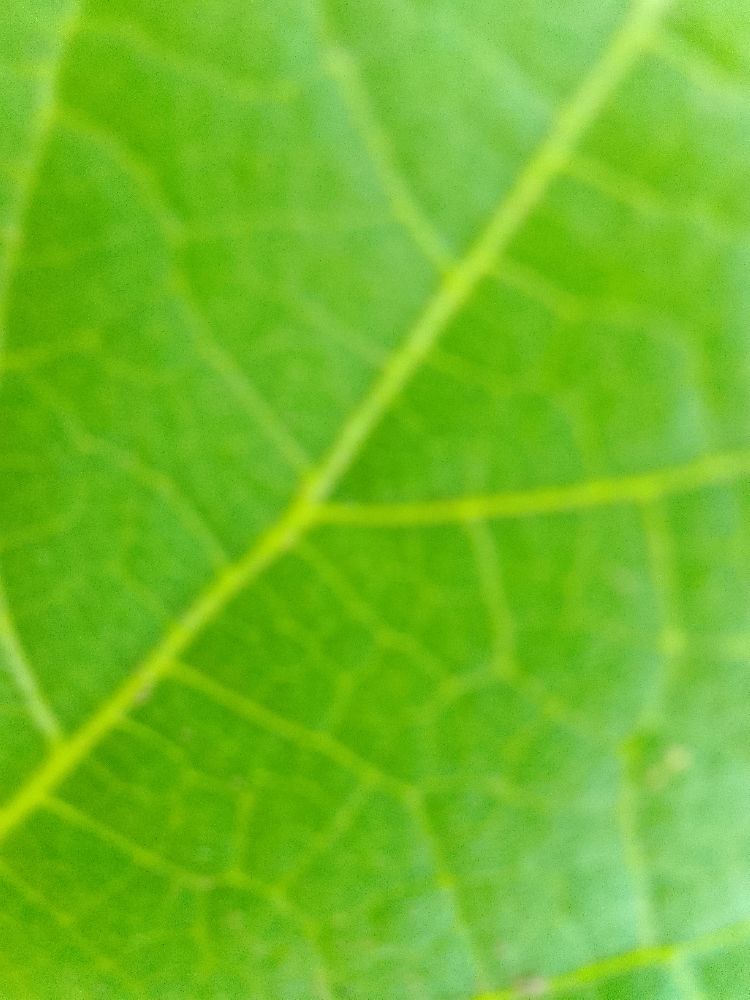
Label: healthy